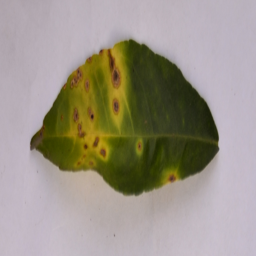
Plant part: leaf
Disease: canker